Scream of Stone

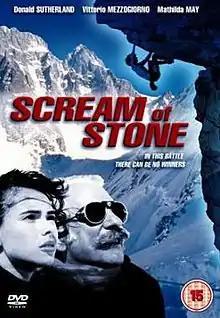

Scream of Stone is a 1991 film directed by Werner Herzog about a climbing expedition on Cerro Torre. The film was shot on location at Cerro Torre, with several scenes filmed close to the summit.